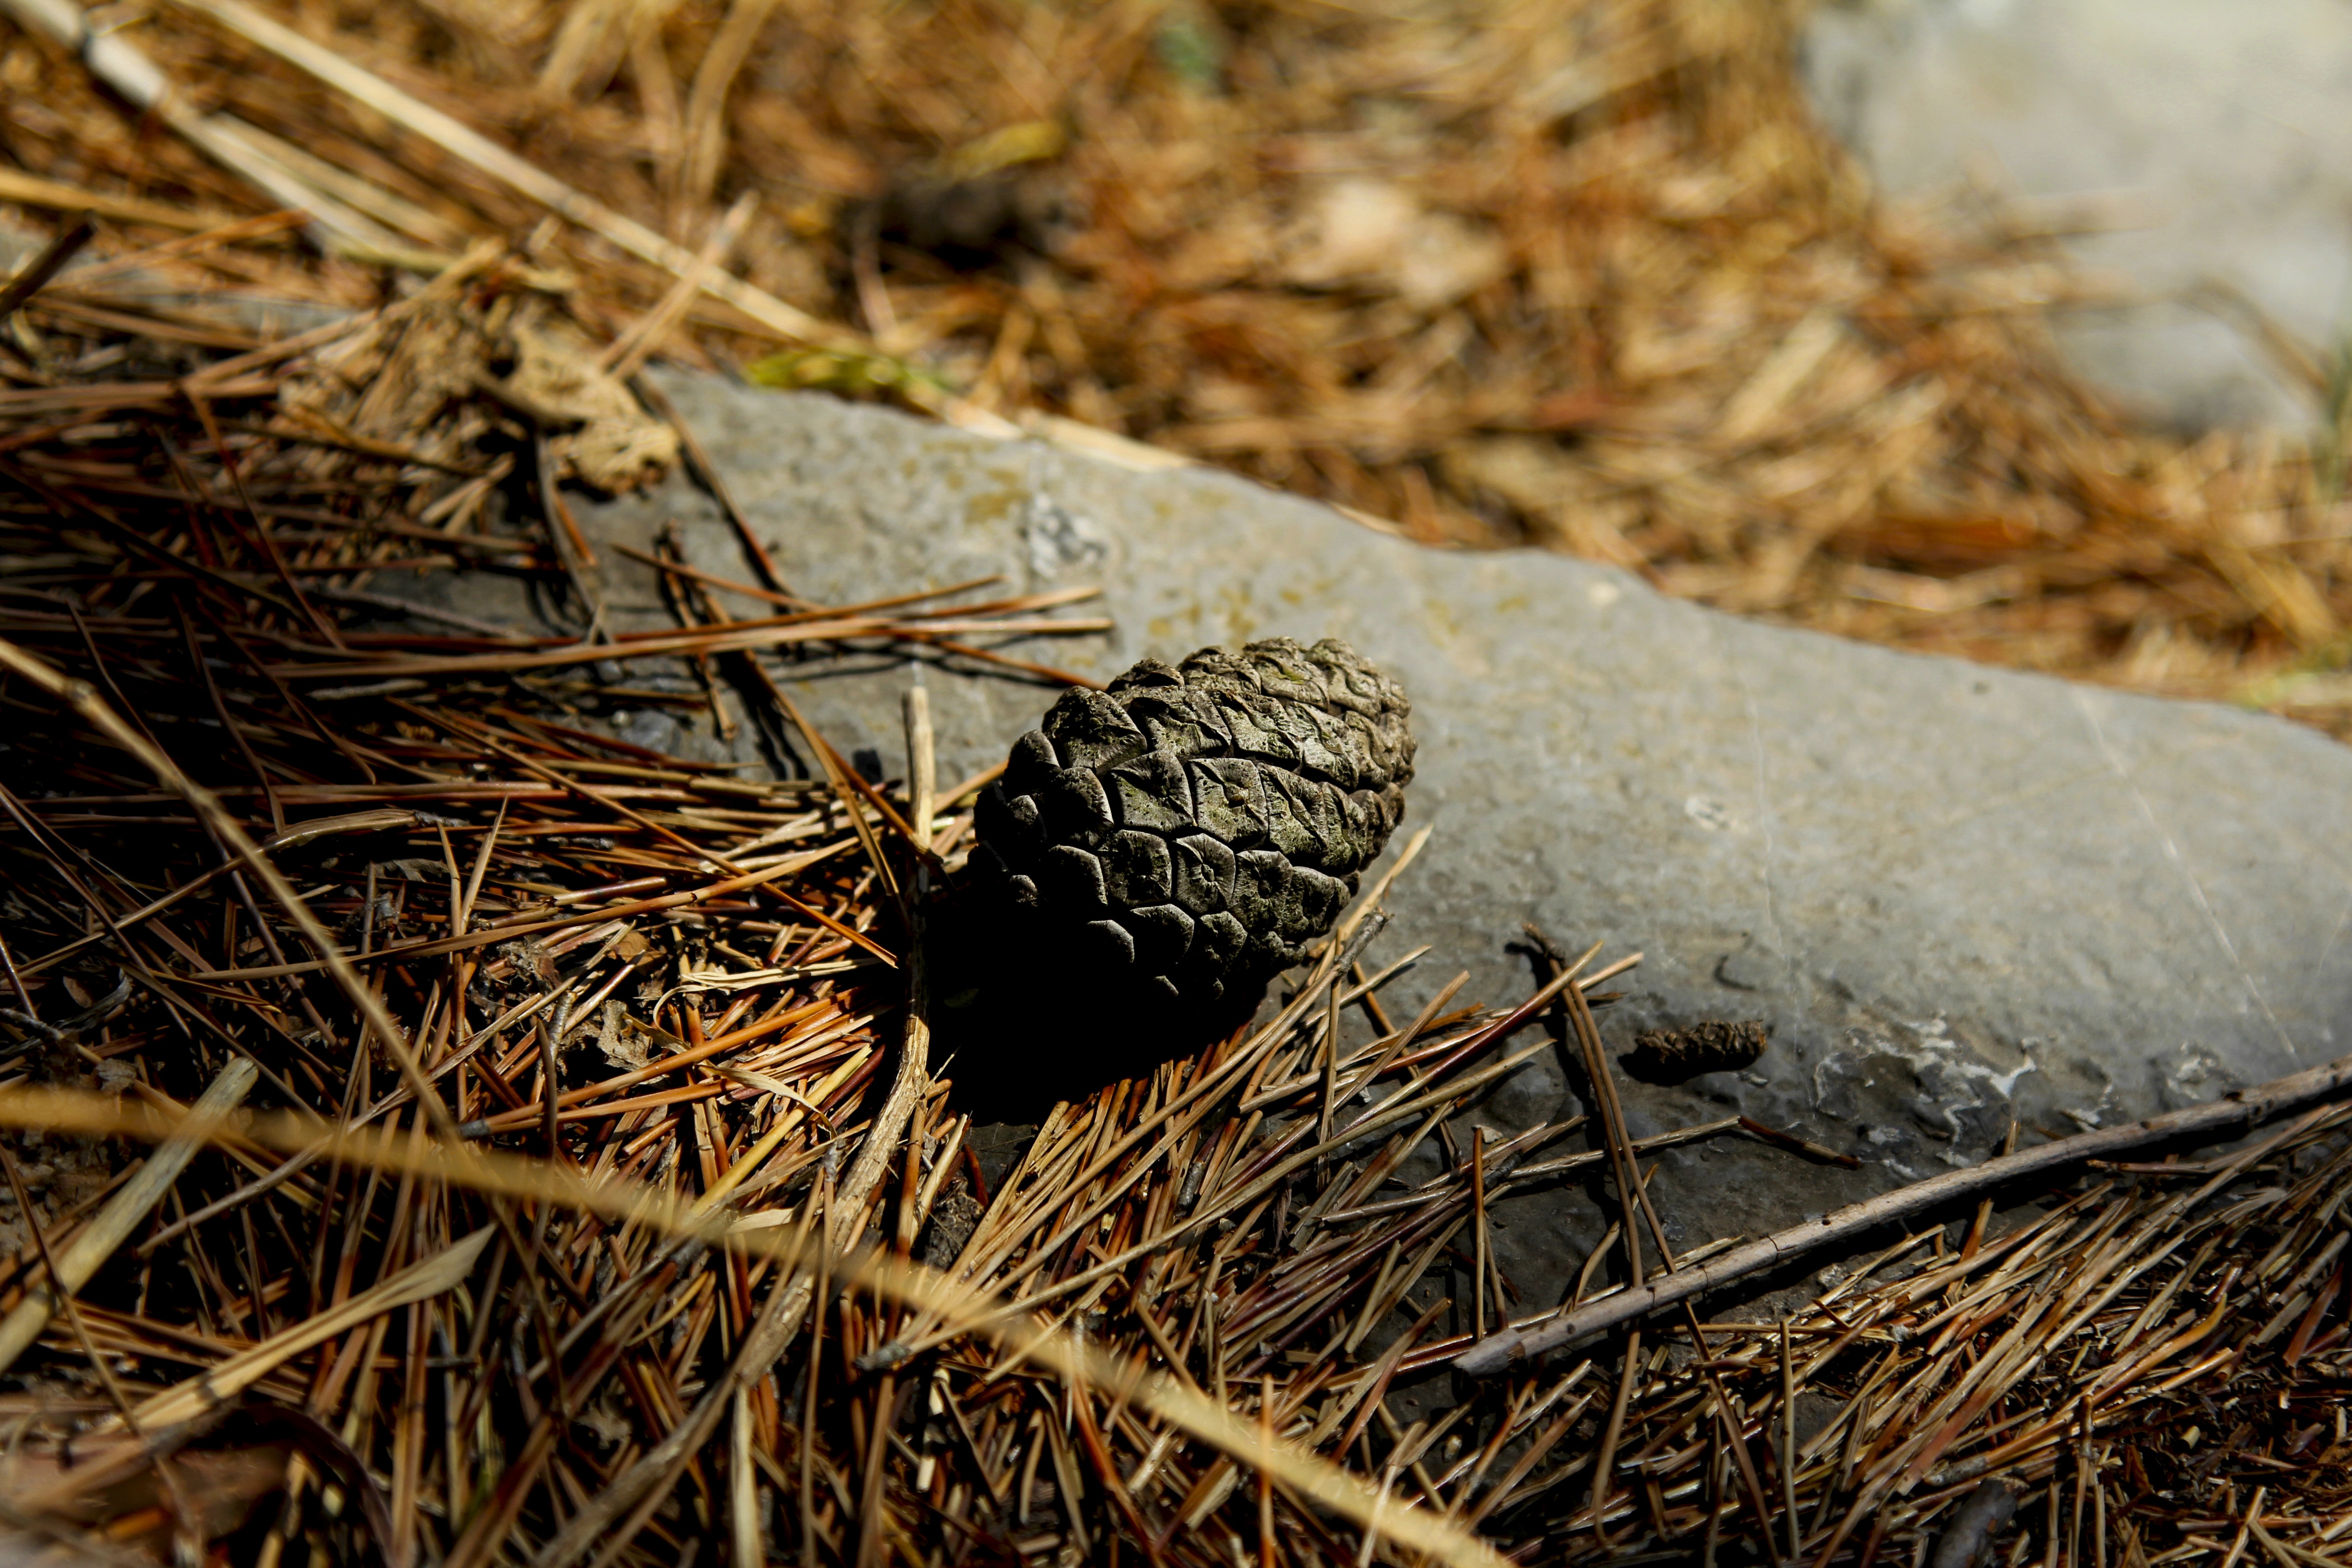
nature, grass, branch, wood, wildlife, insect, soil, fauna, invertebrate, close up, woods, stairs, nest, macro photography, the scenery, pine nuts, grass family